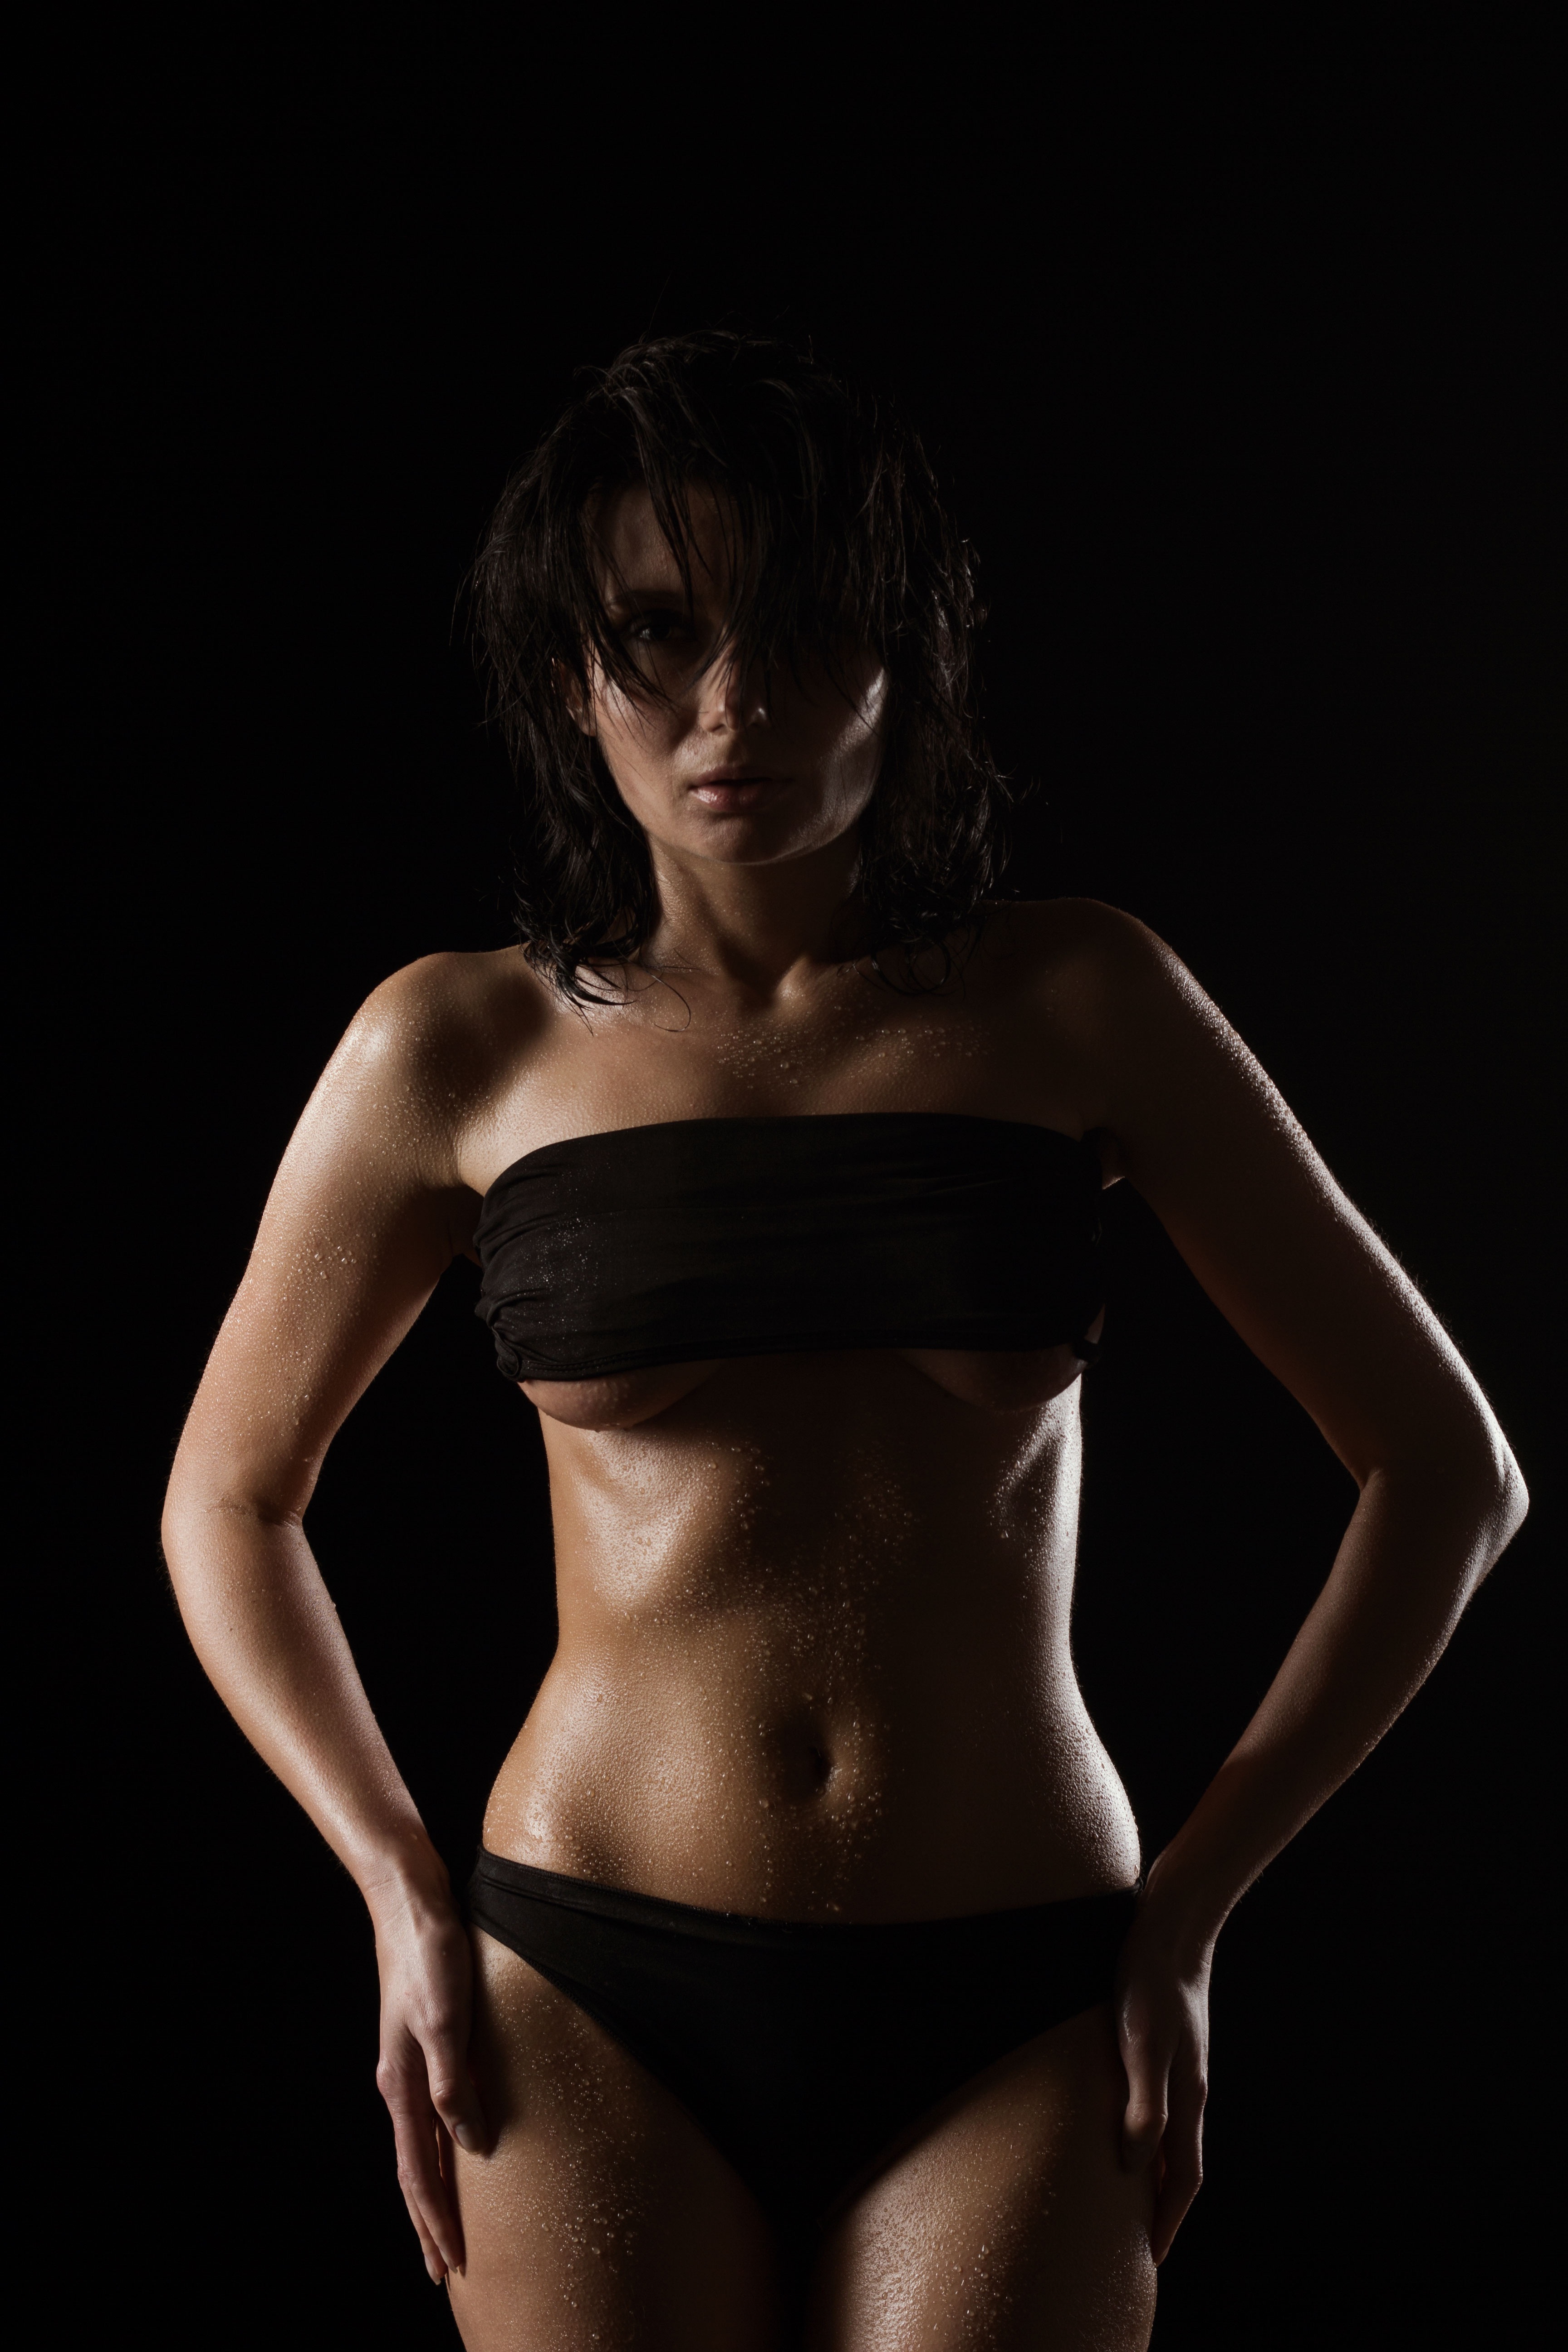
person, black and white, girl, woman, hair, photography, view, wet, advertising, ad, dark, female, mystic, portrait, model, youth, studio, fashion, clothing, black, arm, hairstyle, muscle, boxer, chest, lingerie, torn, eyes, art, fear, women, hands, sports, skin, lips, beauty, beautiful, xxl, sexy, nude, style, body, posture, photoshoot, emotions, breast, dark background, sex, erotic, beautiful girl, photo portrait, without clothes, black background, abdomen, briefs, creep, photo shoot, big size, mystical portrait of a girl, wet girl, body drops, with a sign, gloominess, sense, monochrome photography, undergarment, art model, supermodel, active undergarment